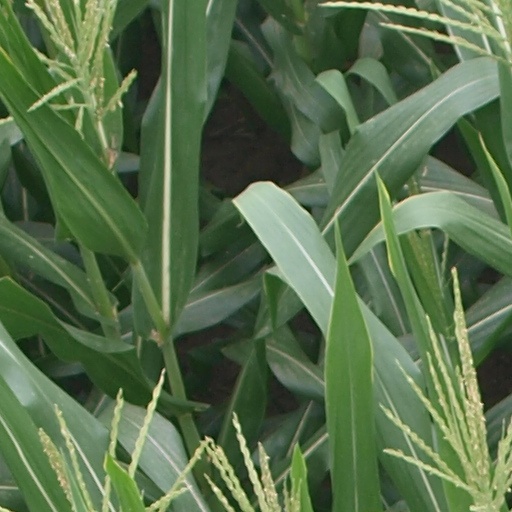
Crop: maize; corn